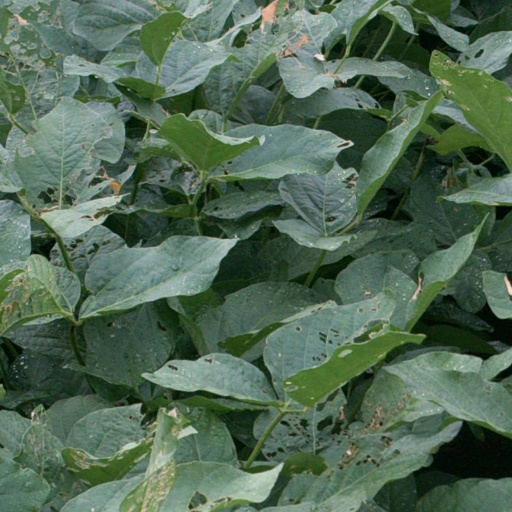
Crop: soybean